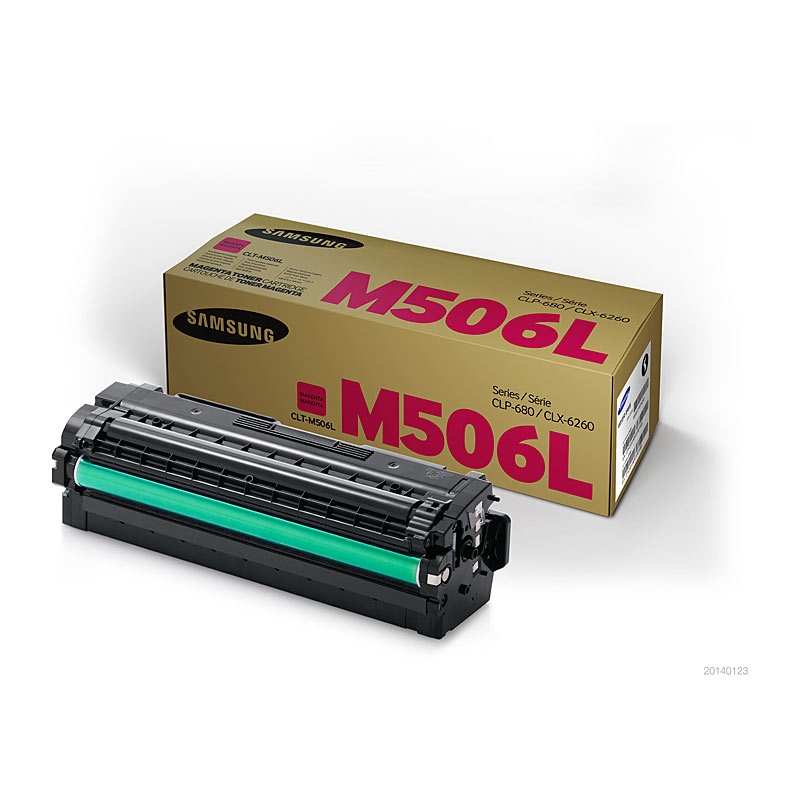
Samsung CLTM506L Mag Toner
Brand: Samsung
Category: Electronics > Print, Copy, Scan & Fax > Printer, Copier & Fax Machine Accessories > Printer Consumables